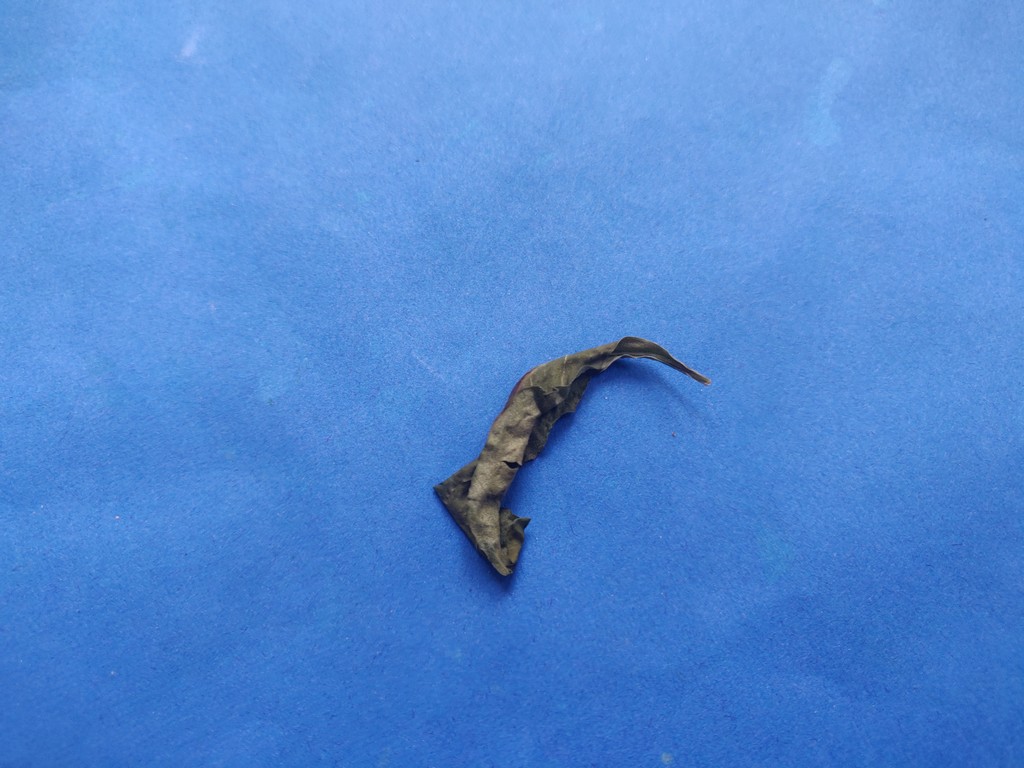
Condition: Dried
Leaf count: single
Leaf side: unknown